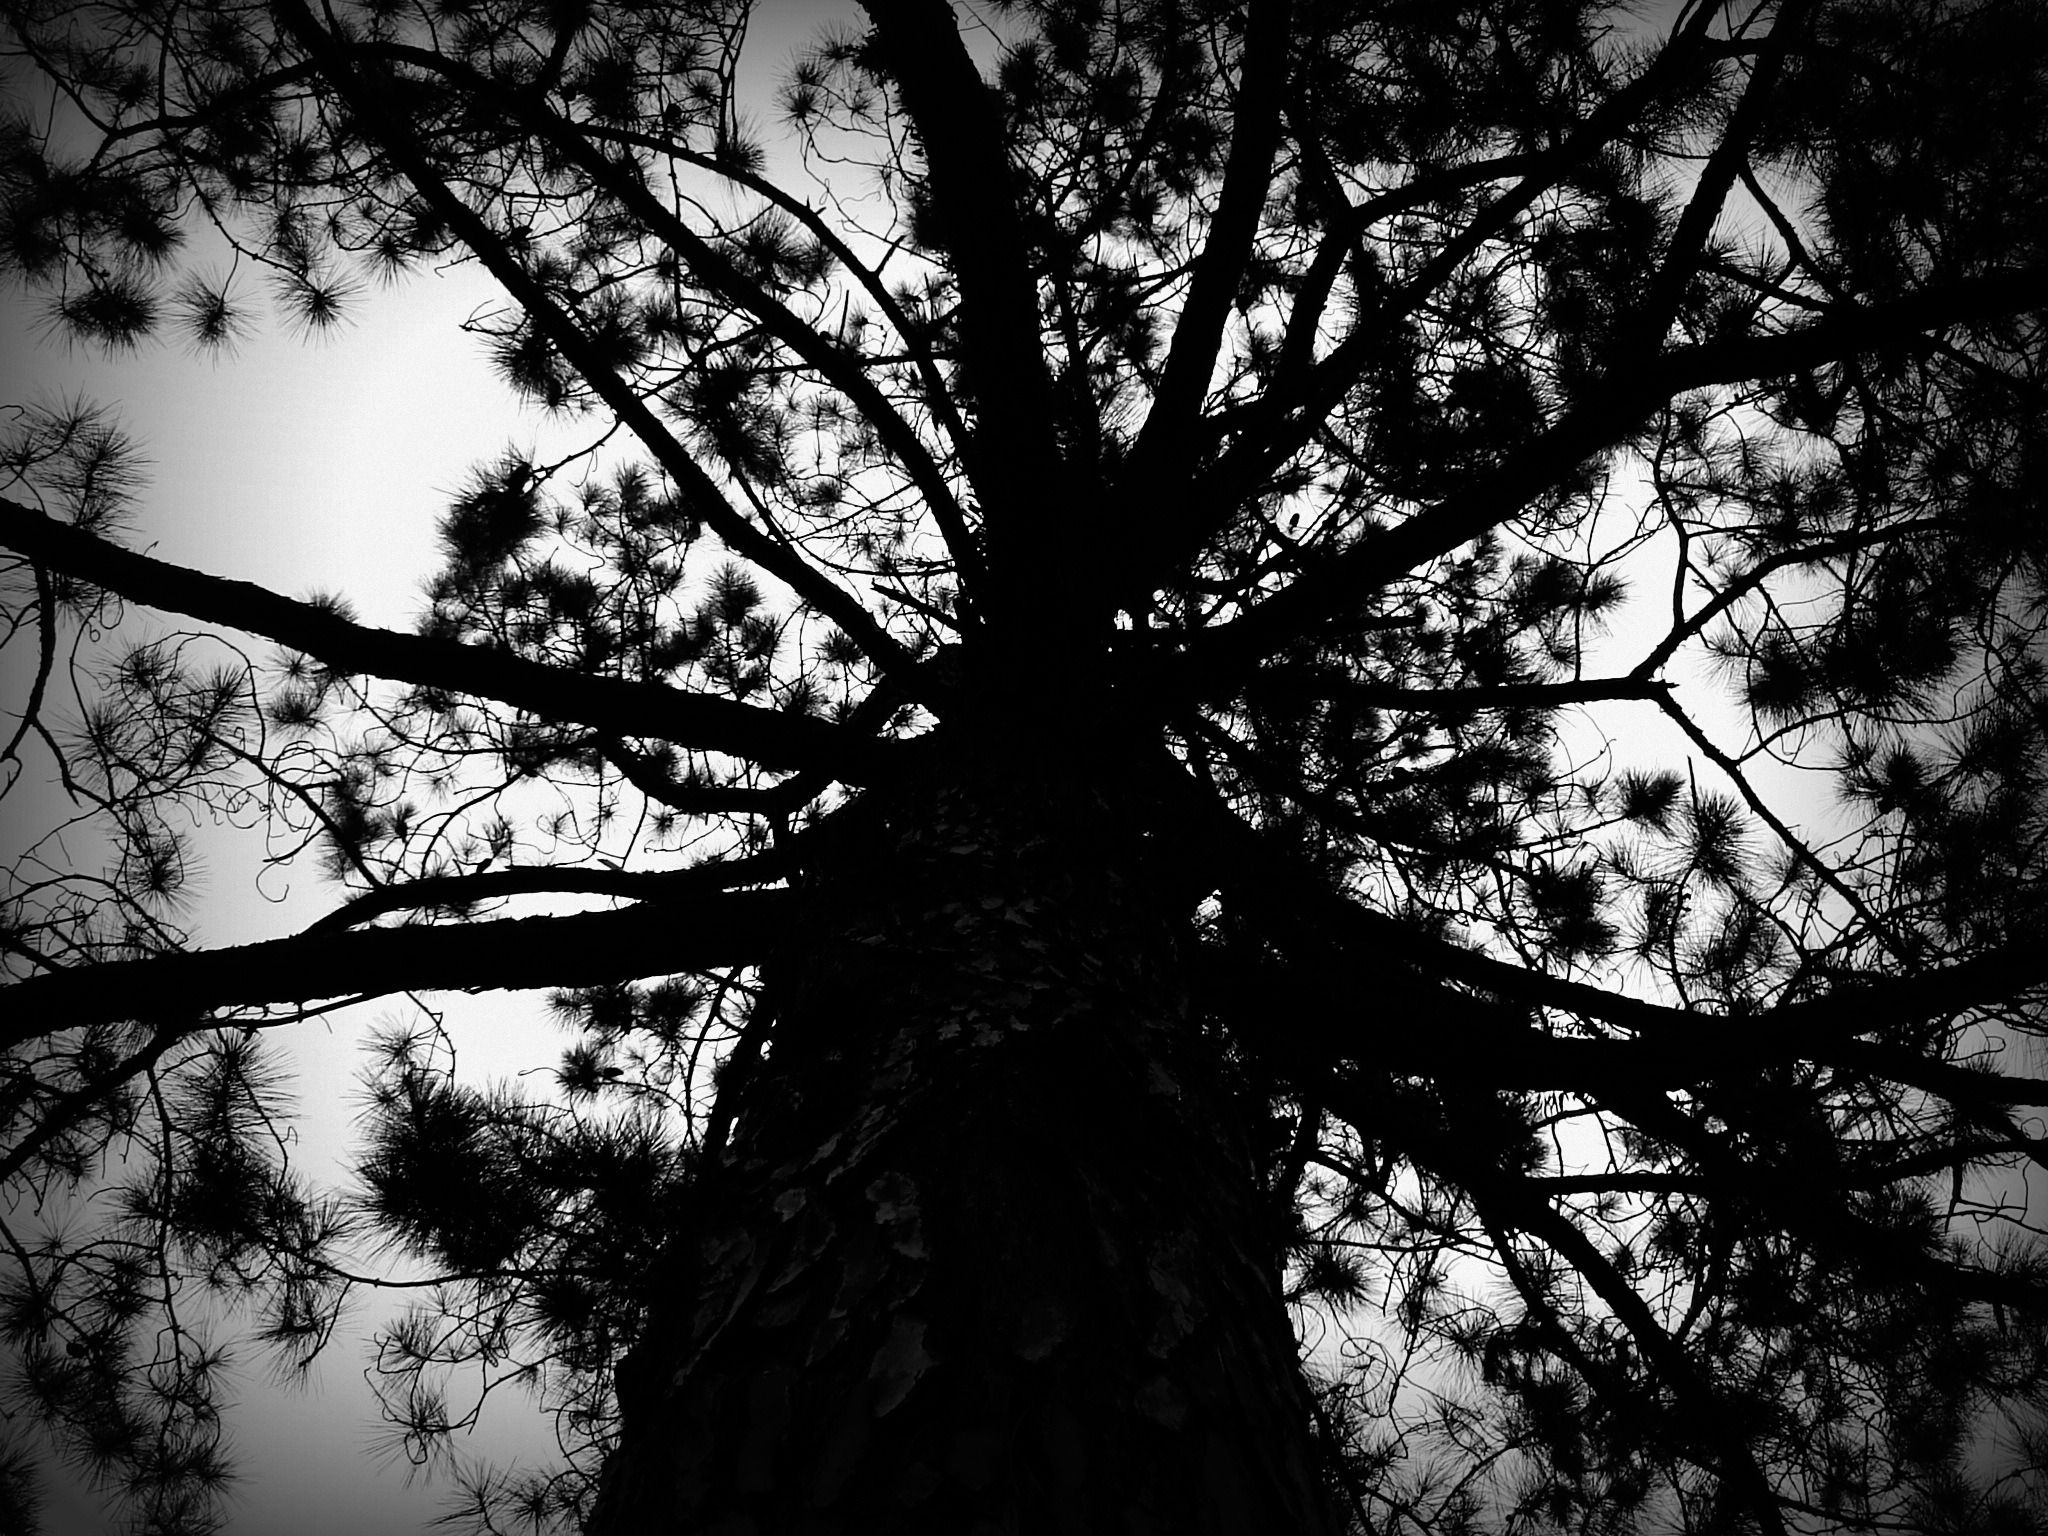
tree, nature, forest, branch, black and white, plant, sky, photography, sunlight, leaf, flower, darkness, black, monochrome, symmetry, woodland, monochrome photography, woody plant